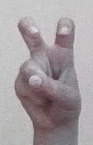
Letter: toot